Charles Maurice de Talleyrand-Périgord

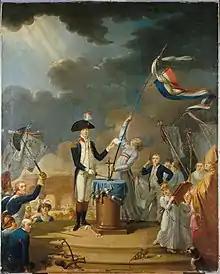
"The oath of La Fayette at the Fête de la Fédération, 14 July 1790". Talleyrand, then Bishop of Autun, can be seen at the extreme right. French School, 18th century. Musée Carnavalet.

Just before his resignation from the bishopric, Talleyrand had been elected, with Mirabeau and the Abbé Sieyès, a member of the department of Paris. In that capacity he did useful work for some eighteen months in seeking to support the cause of order in the turbulent capital. Though he was often on strained terms with Mirabeau, his views generally coincided with those of that statesman, who before he died is said to have advised Talleyrand to develop a close understanding with England.